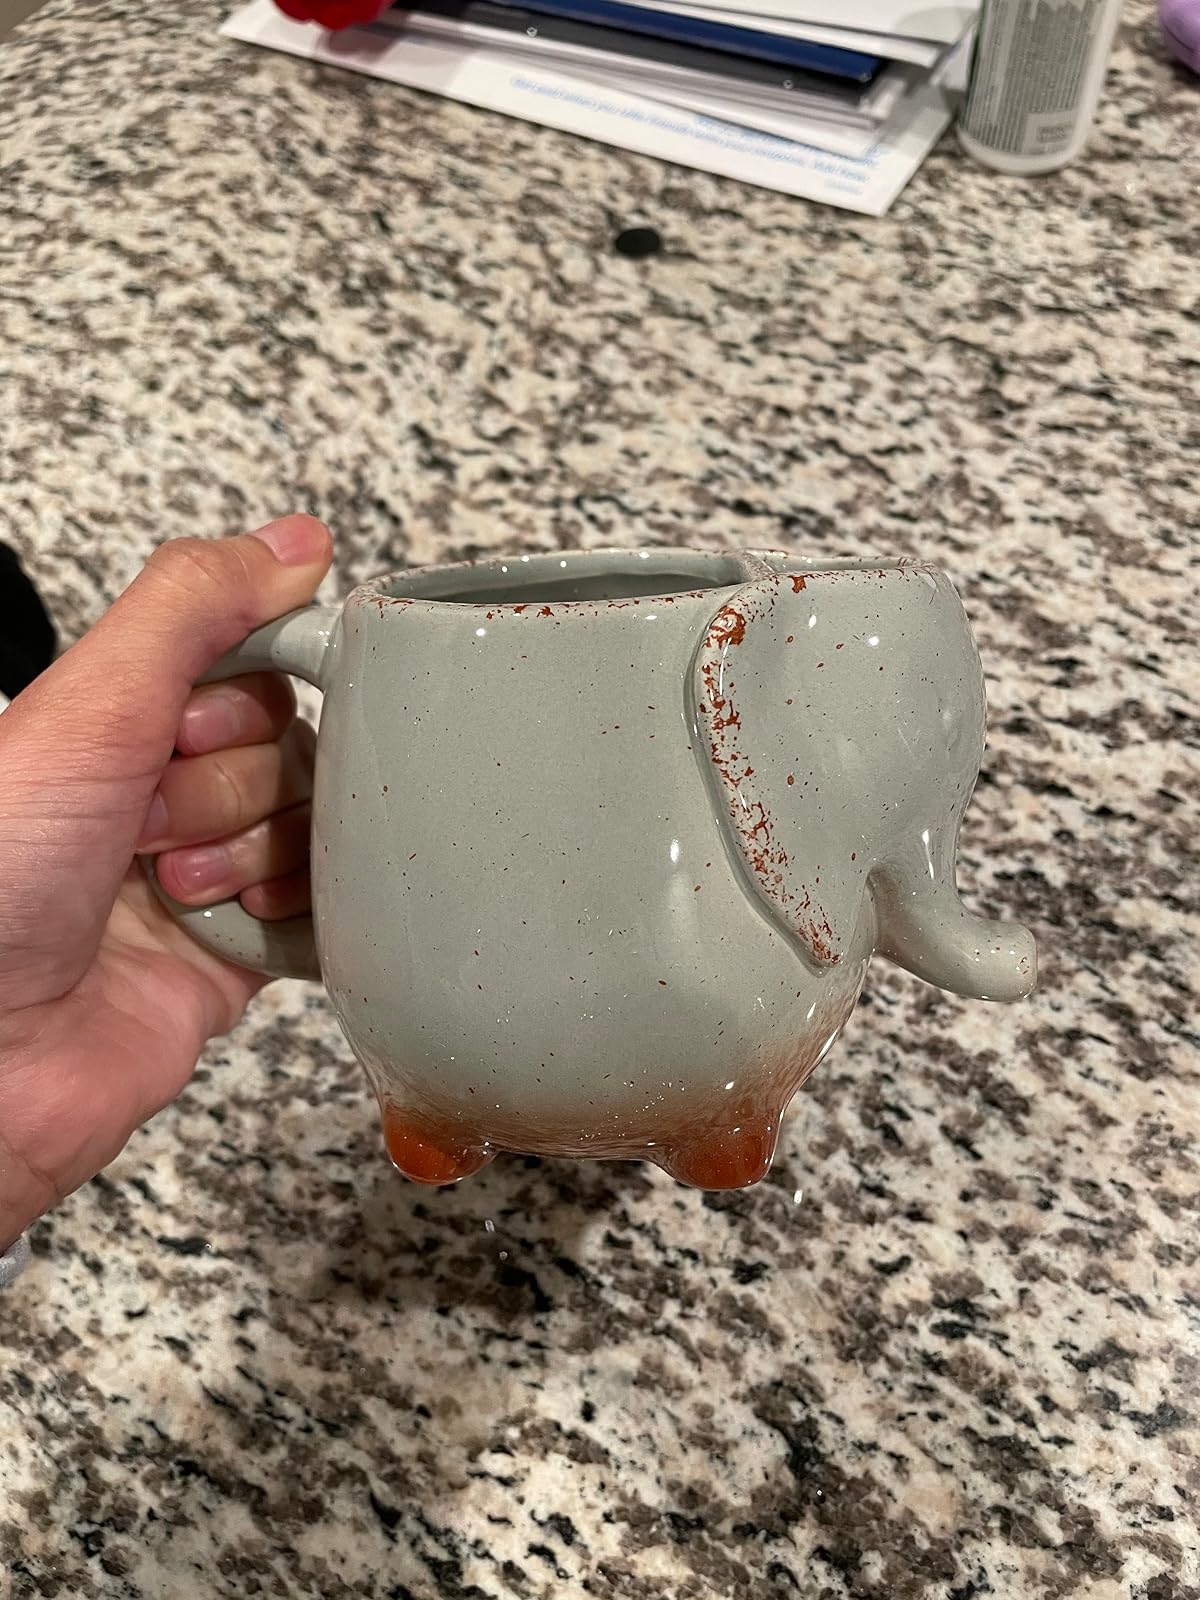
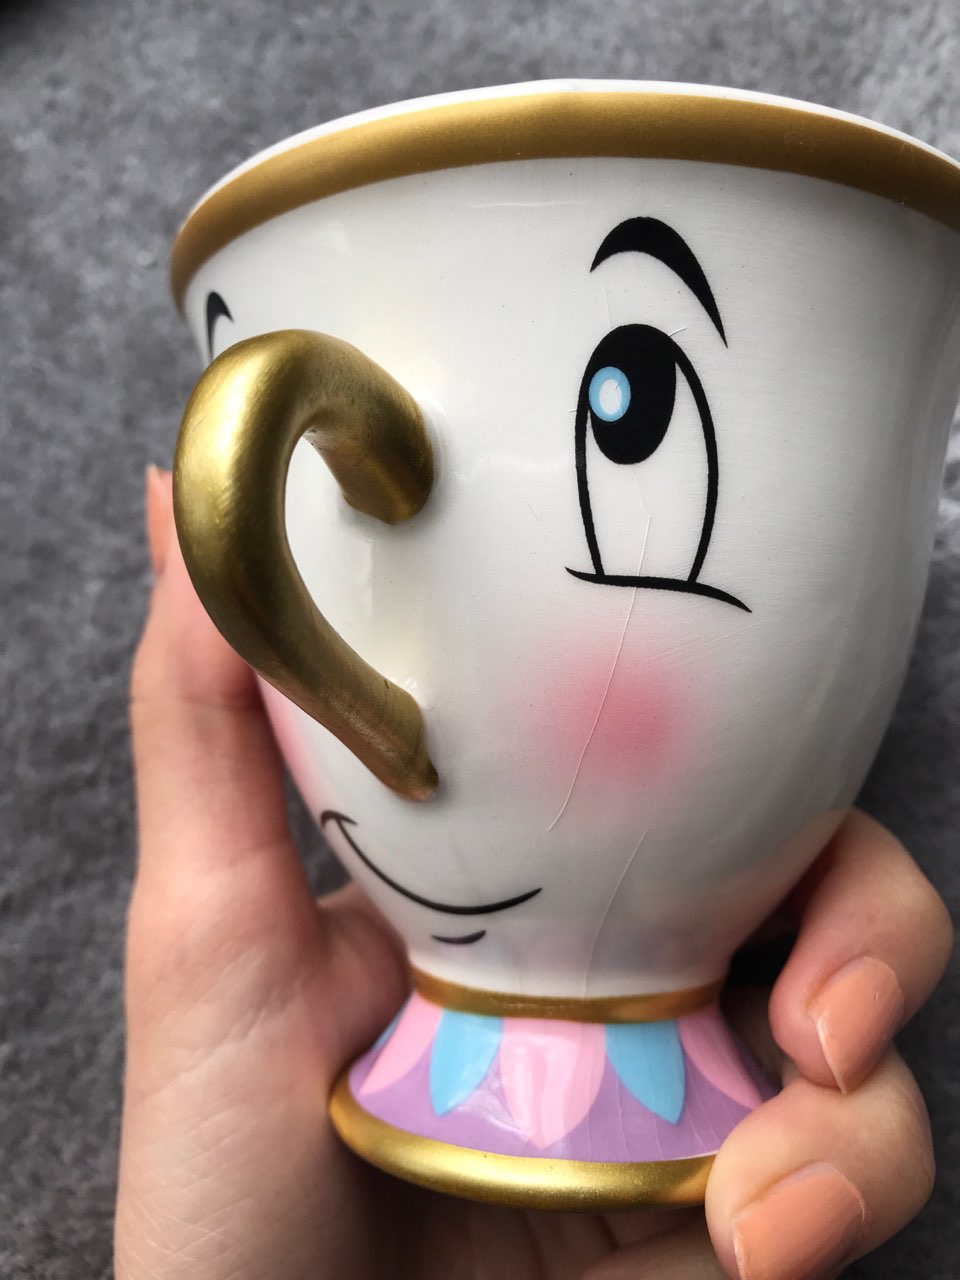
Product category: items_mug
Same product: no